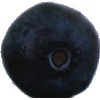
Label: blueberry